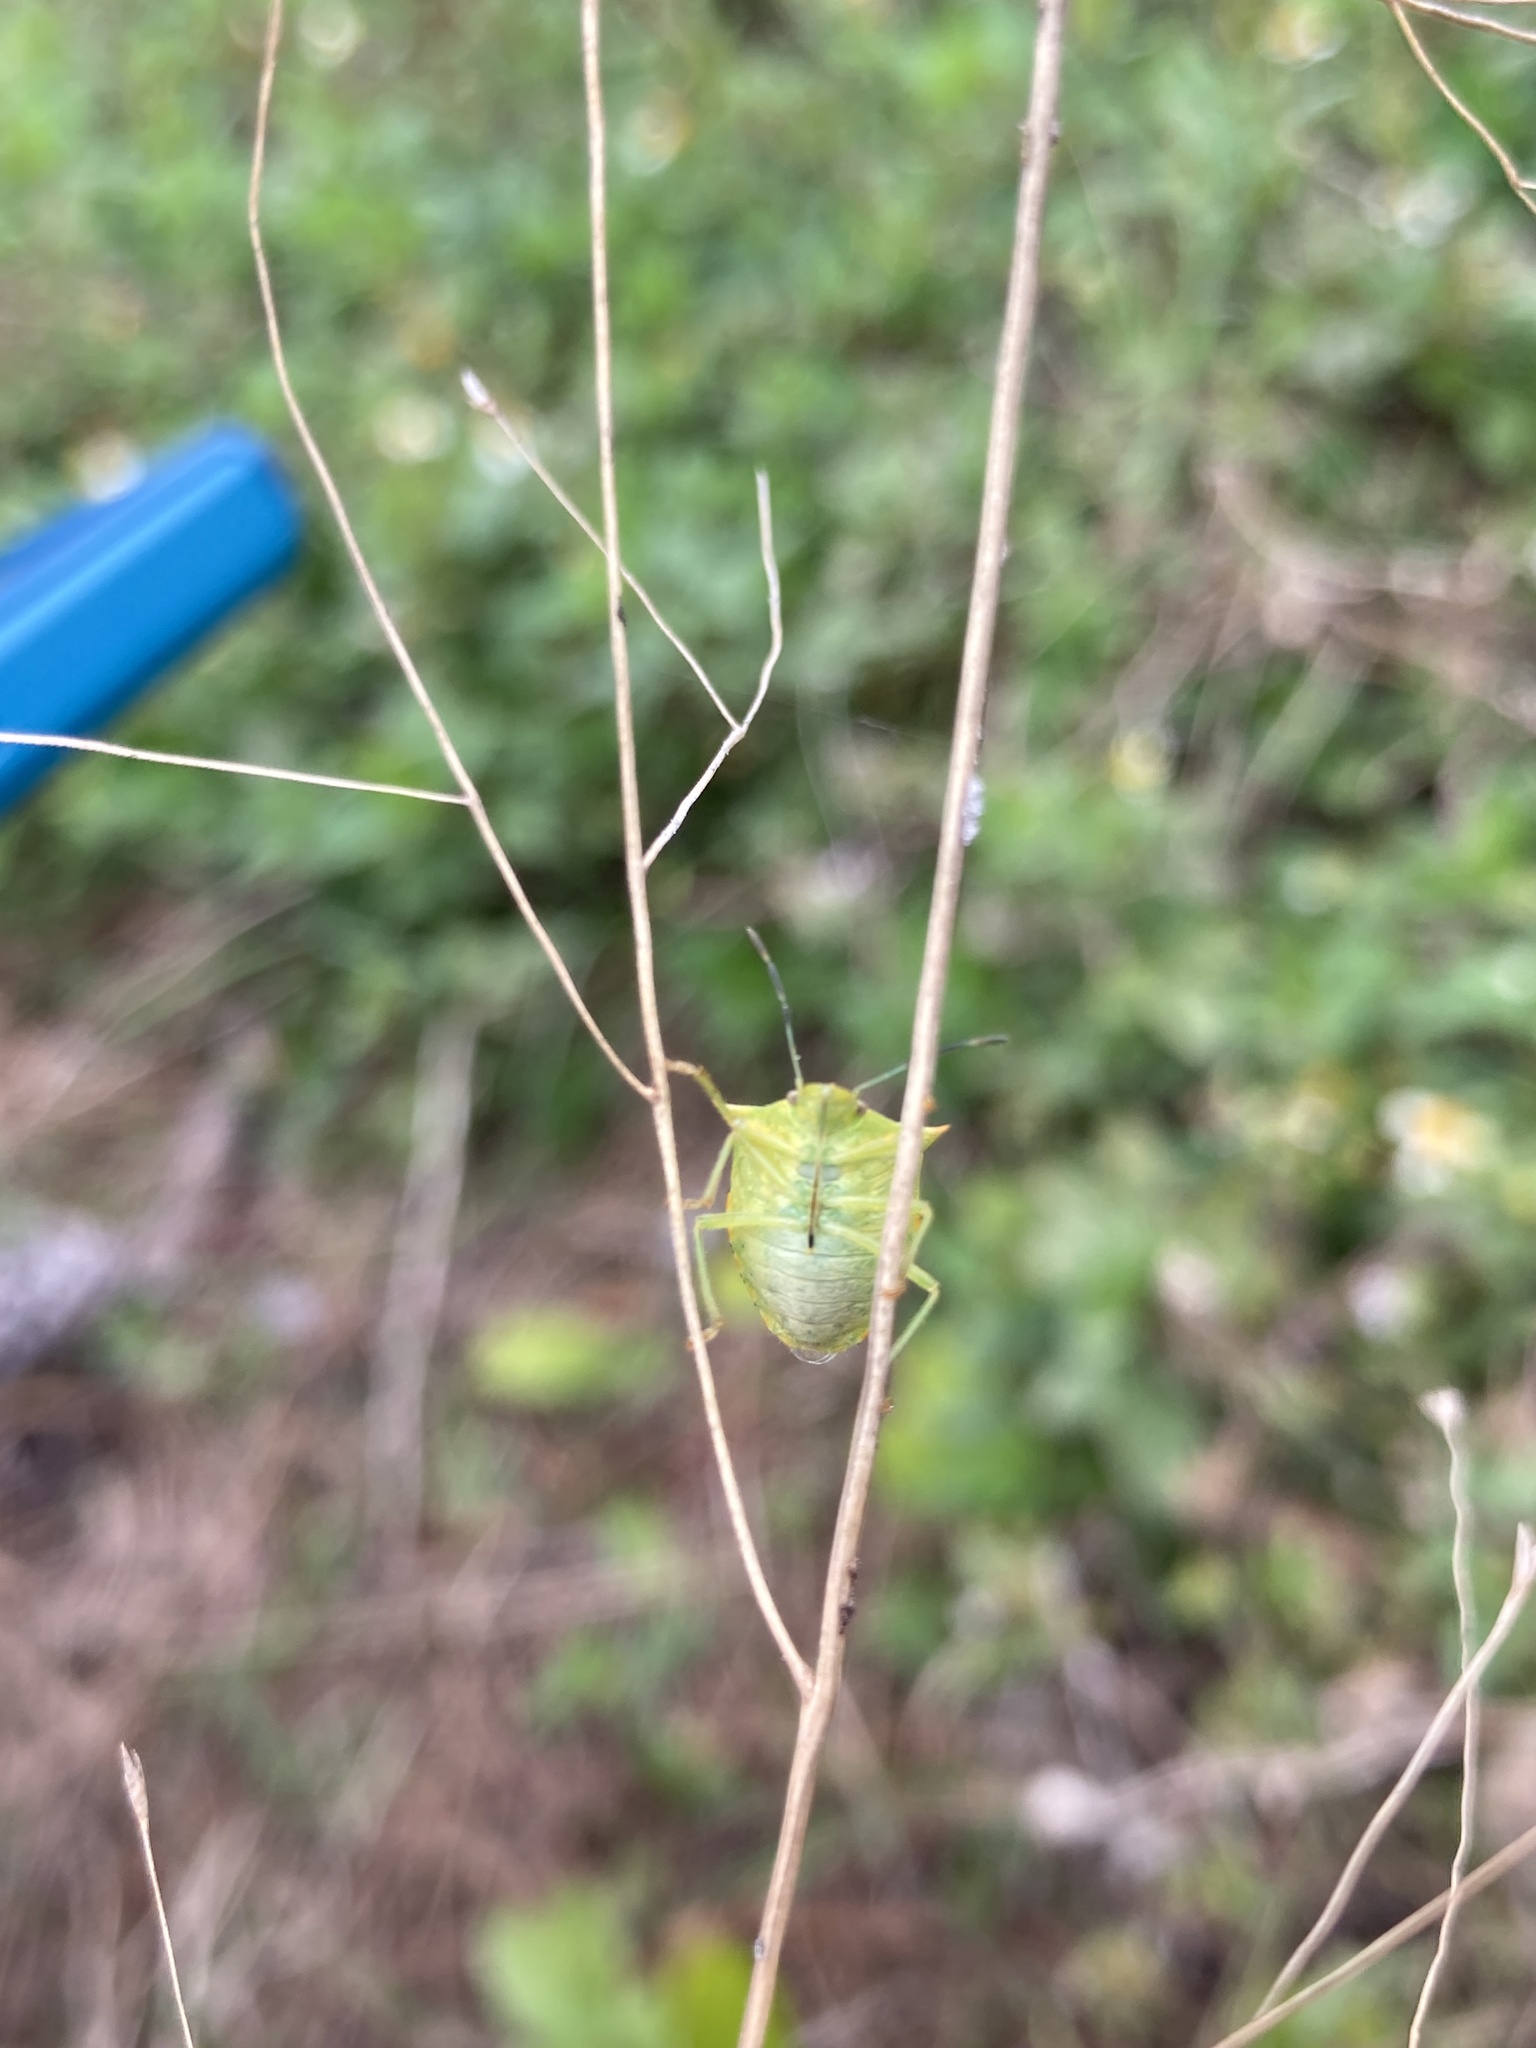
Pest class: stink_bug